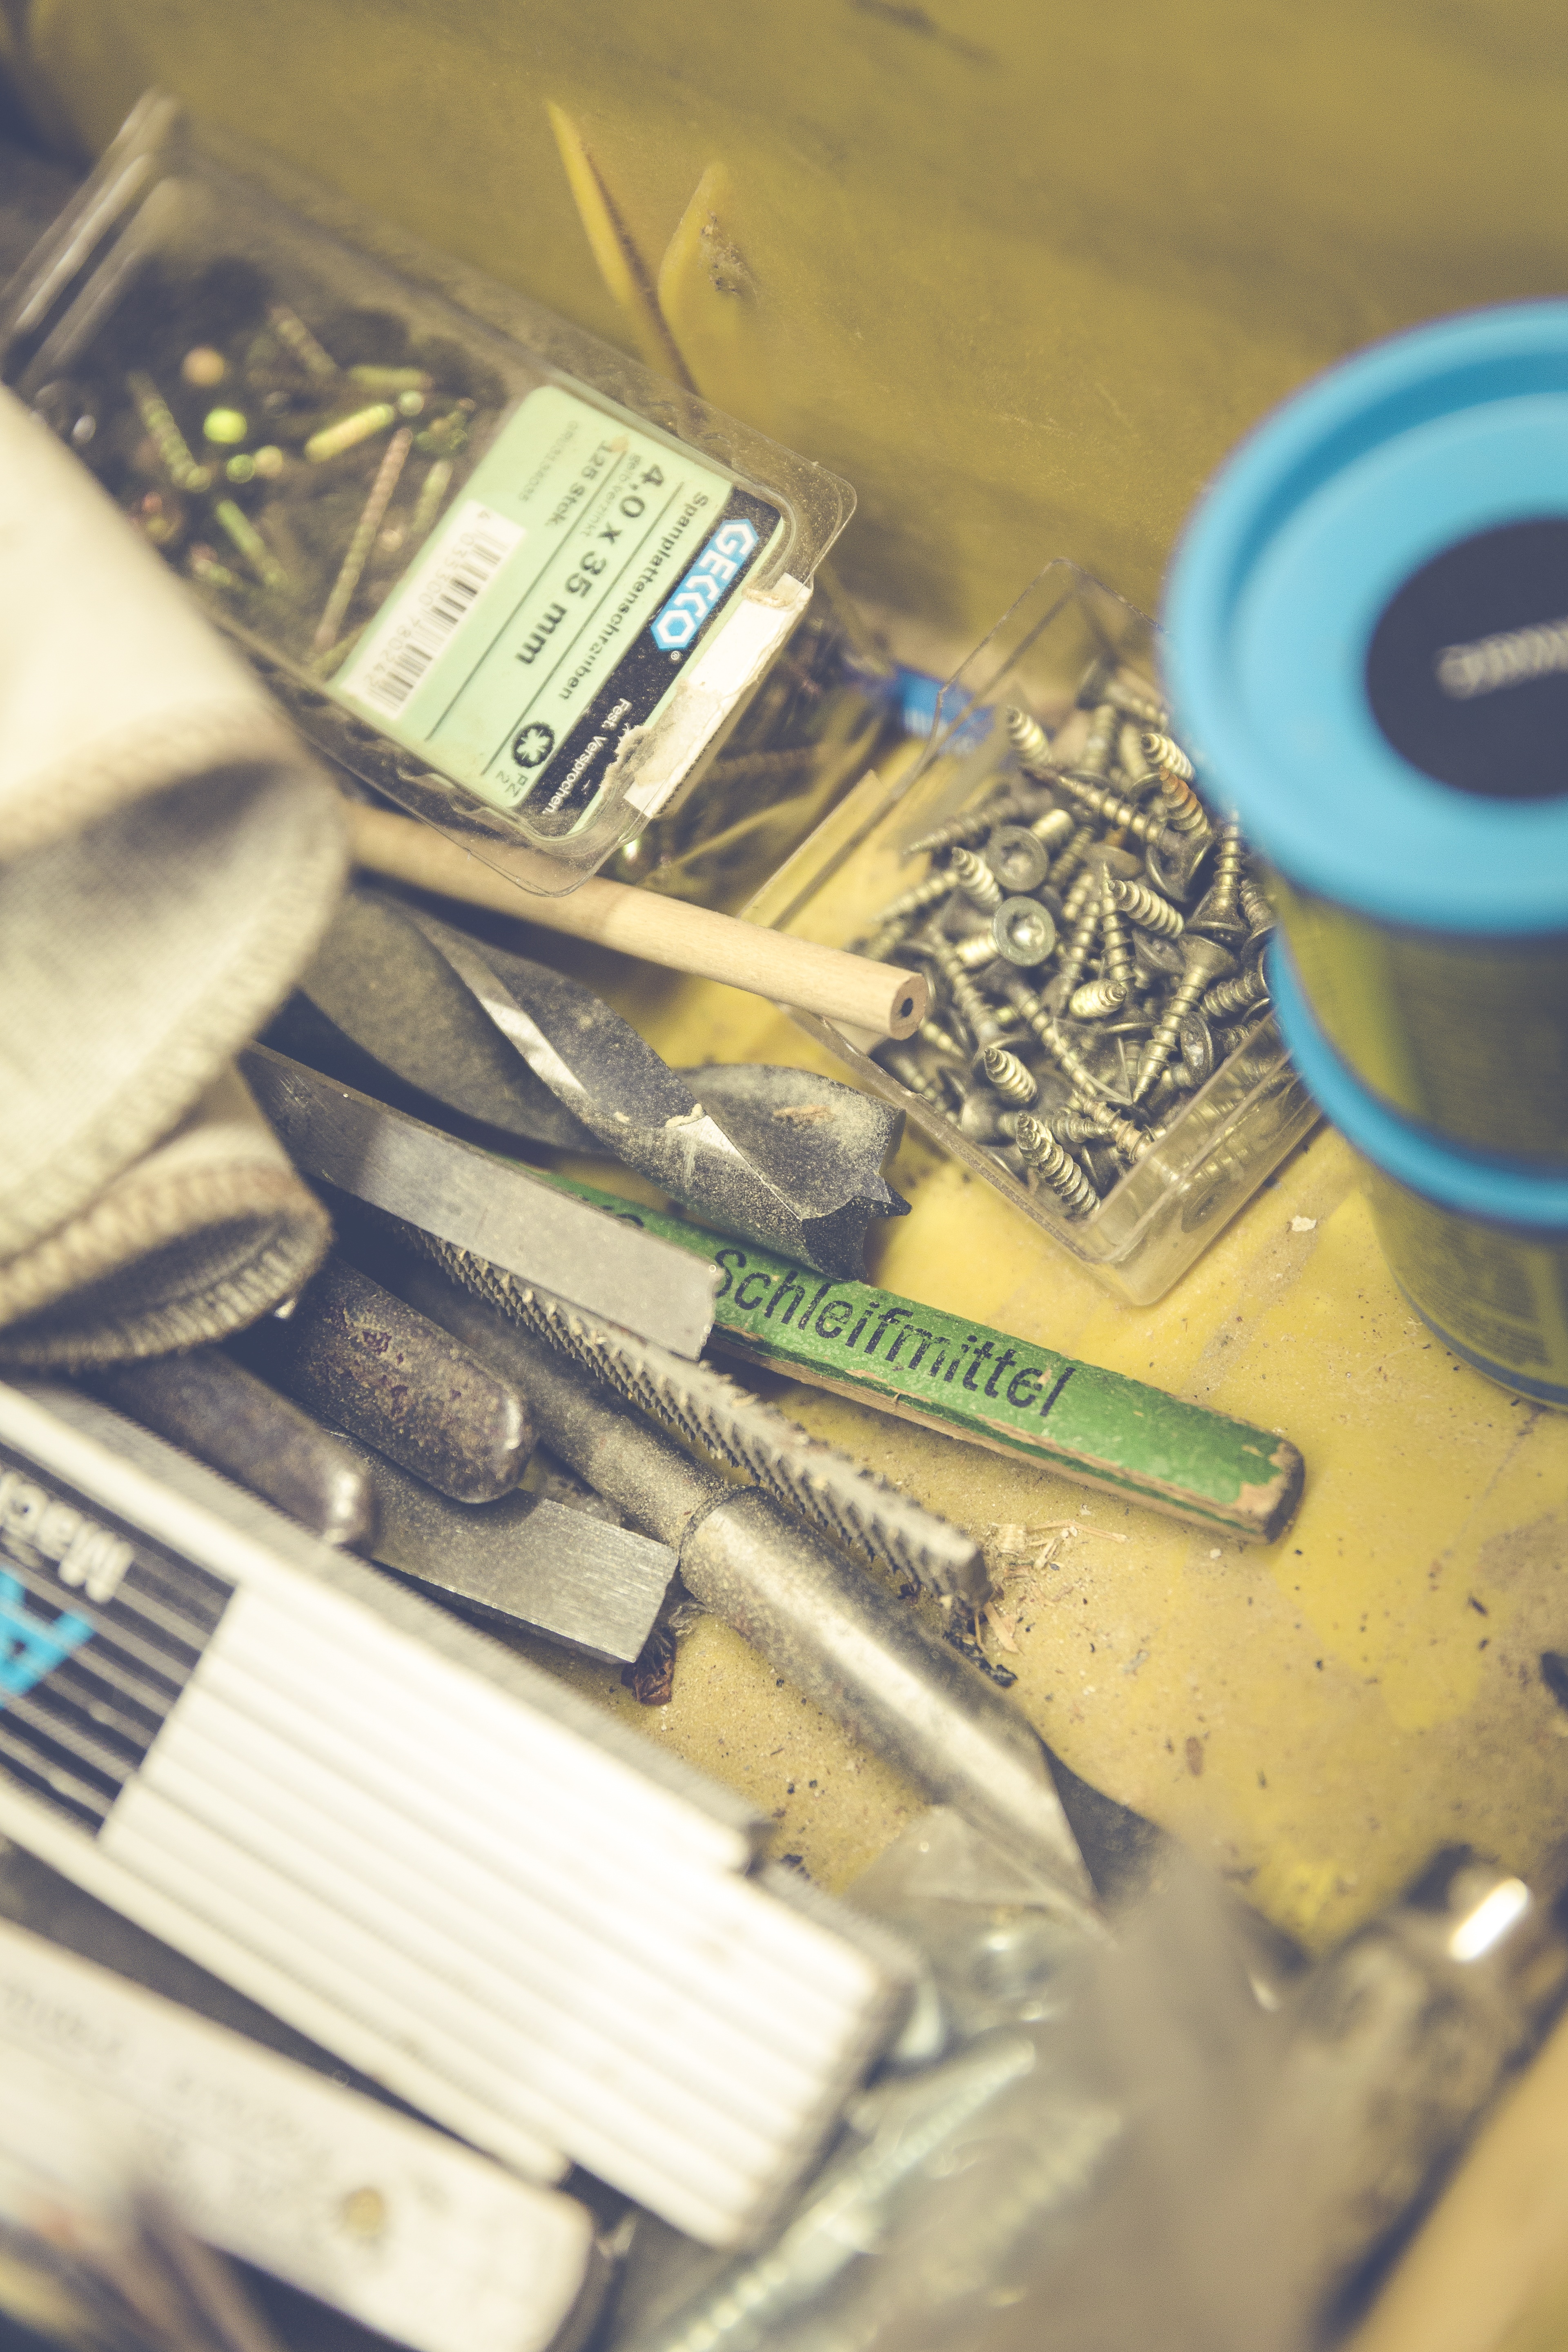
hand, pencil, tool, green, hammer, meter, color, money, scale, screw, close up, cash, wrench, screwdriver, tool box